Lower Bell

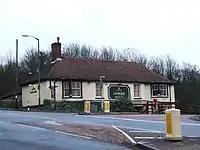
The Lower Bell in 2008

The Lower Bell is a pub and hotel on the A229 Blue Bell Hill, between Chatham and Maidstone in Kent. It is located at the edge of the North Downs where the A229 meets the Pilgrims' Way.